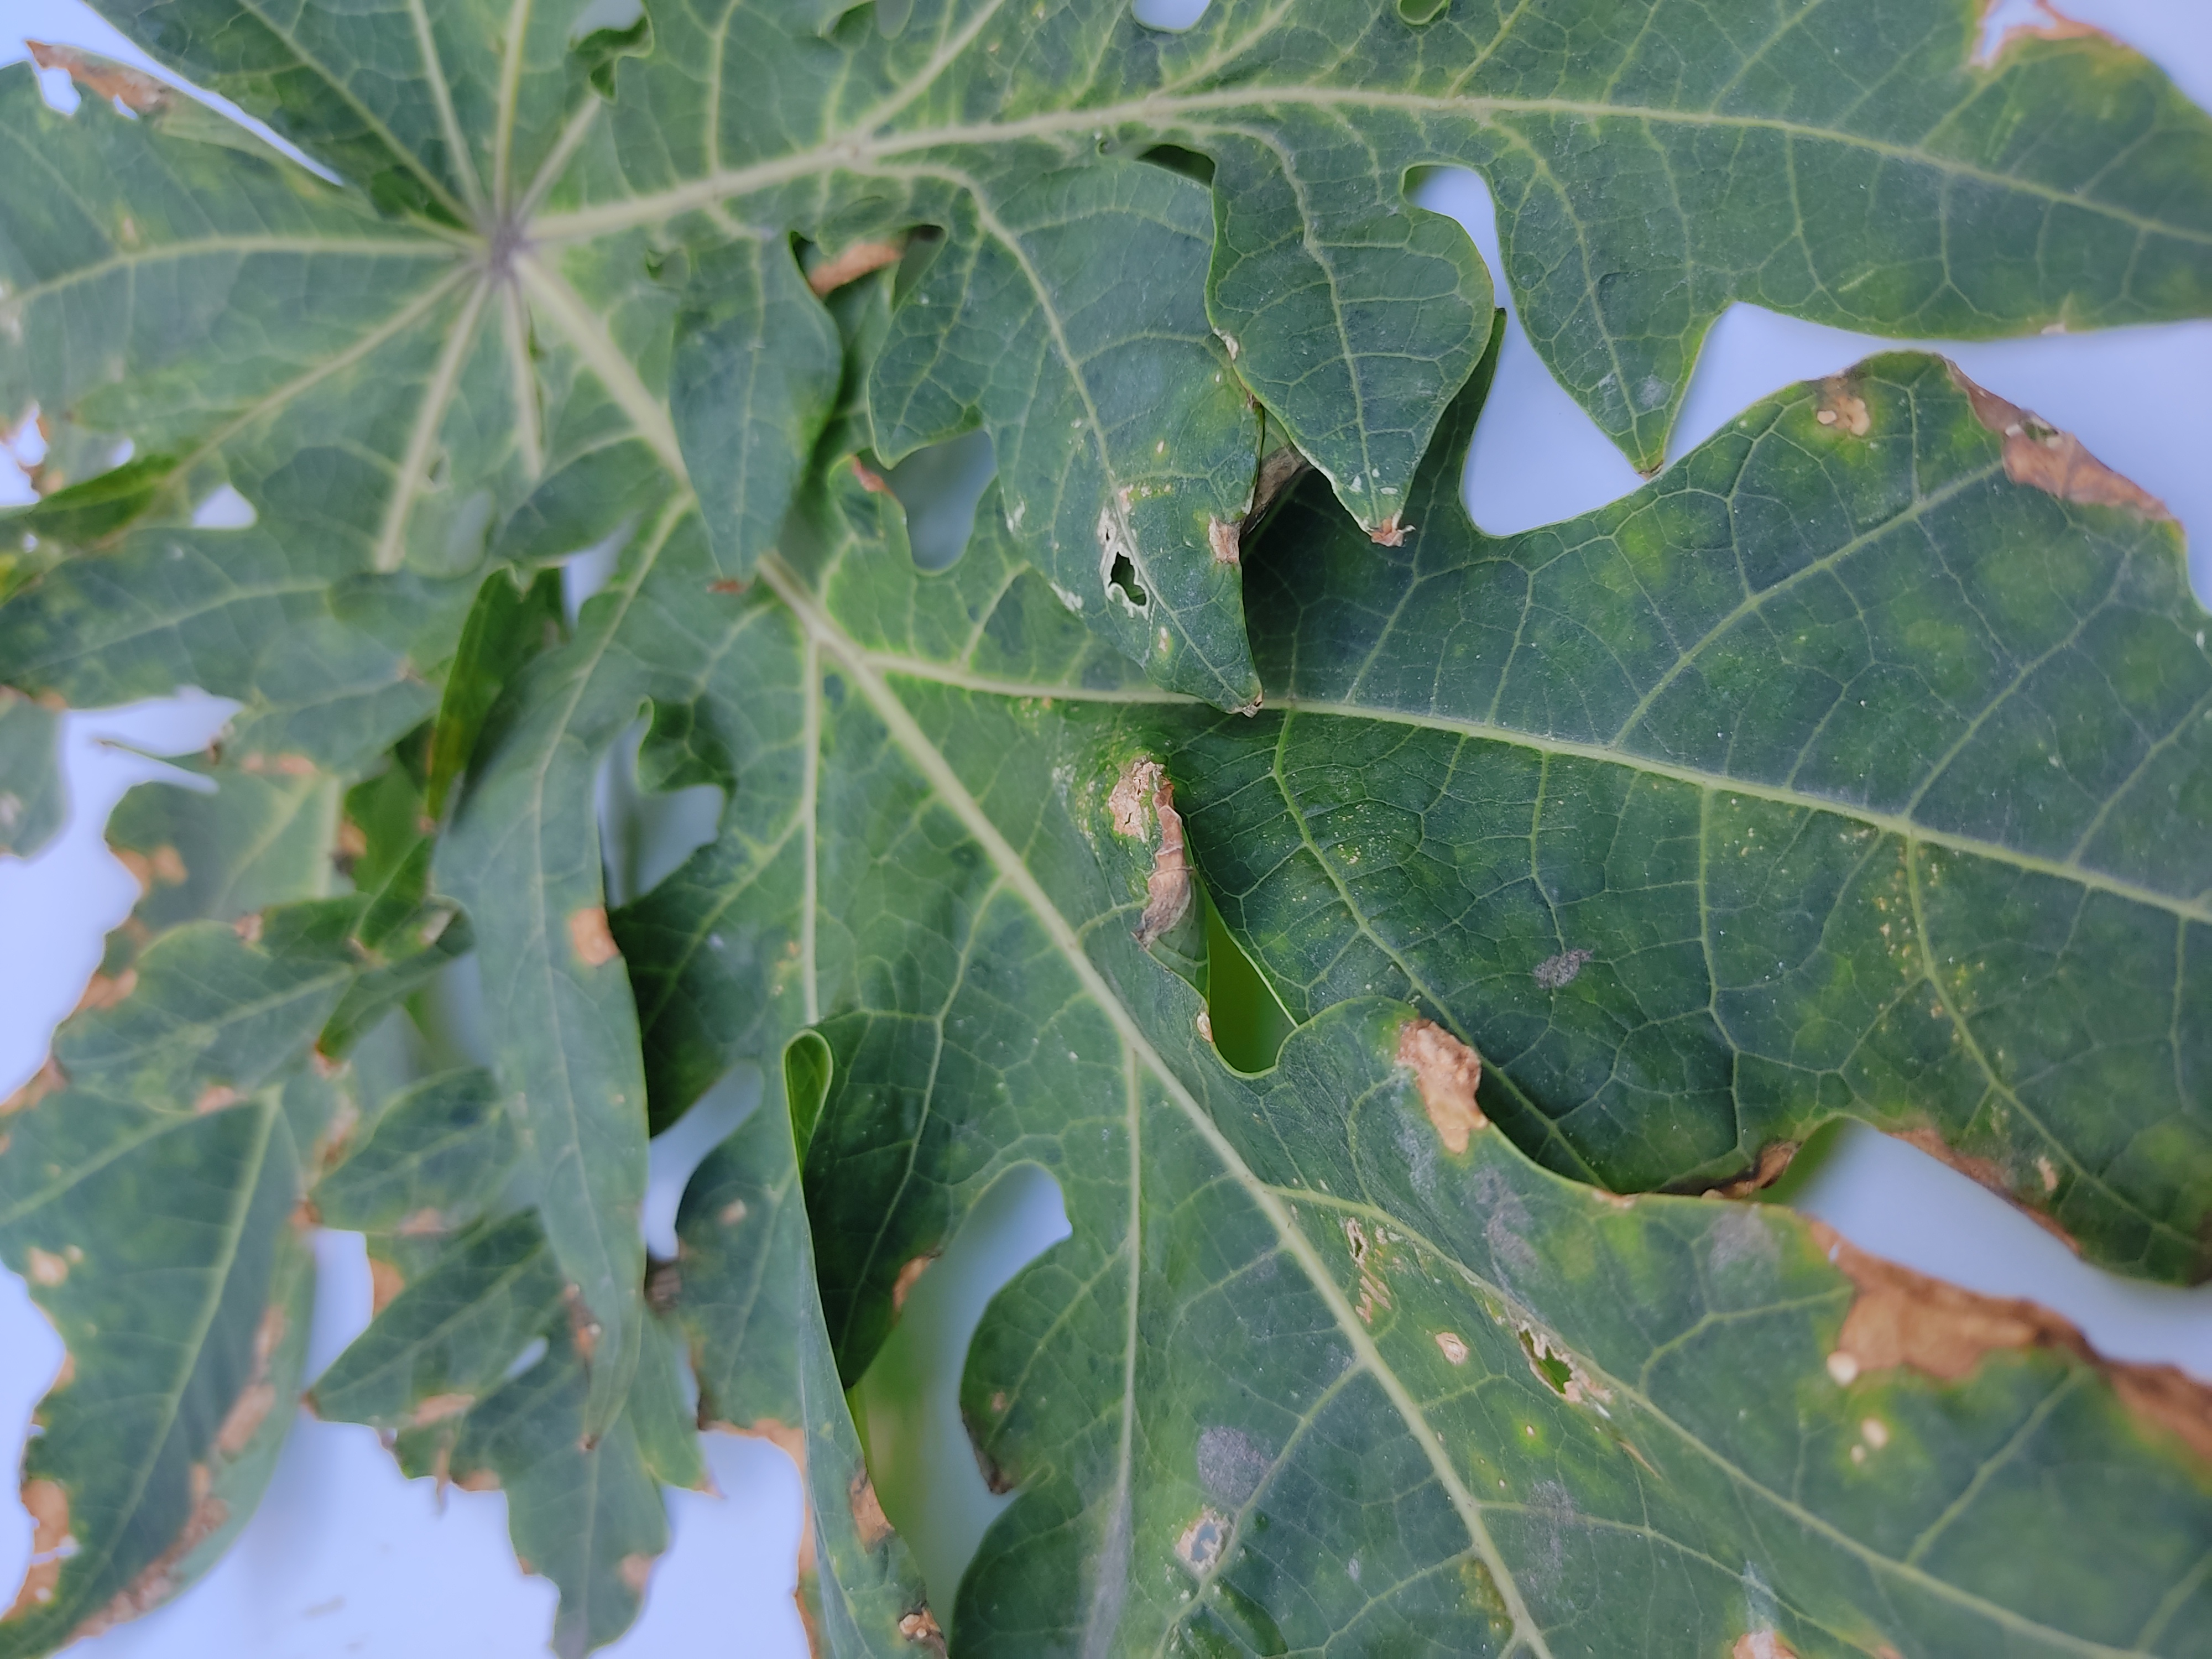
Label: Mite Disease